Britford

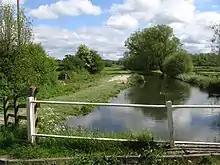
The 17th-century navigation channel on the edge of the water meadows near Britford

In 1664 an Act of Parliament authorised the conversion of the River Avon into a navigation between Salisbury and the English Channel at Christchurch. Canalised channels were dug to straighten sections of the river, including one about a long through Britford parish, leaving the watermeadows just downstream from the cathedral and rejoining the river near Longford Castle, south-east of the village. Work began in 1675 and the route was completed in 1684, but it fell out of use around 1715. The only surviving lock on the defunct waterway is near Longford Castle, and was rebuilt in brick as a pound lock soon after the original flash lock was damaged by flooding c.1700. Nearby is a footbridge over the navigation, built c.1748 after the abandonment.